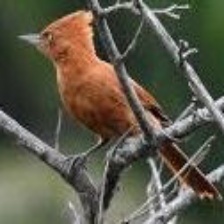
Species: CAATINGA CACHOLOTE
Scientific name: PSEUDOSEISURA CRISTAT